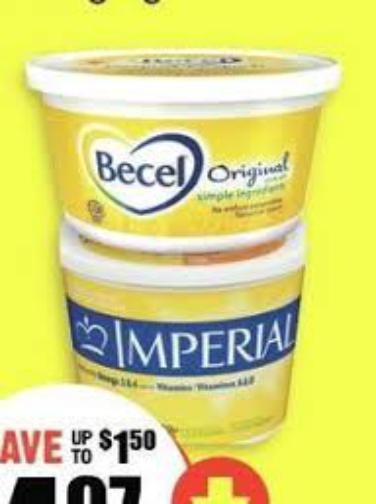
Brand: Imperial Margarine
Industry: Food